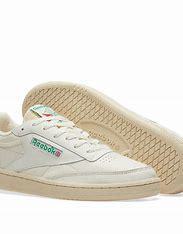
Brand: Reebok
Model: Club C 85